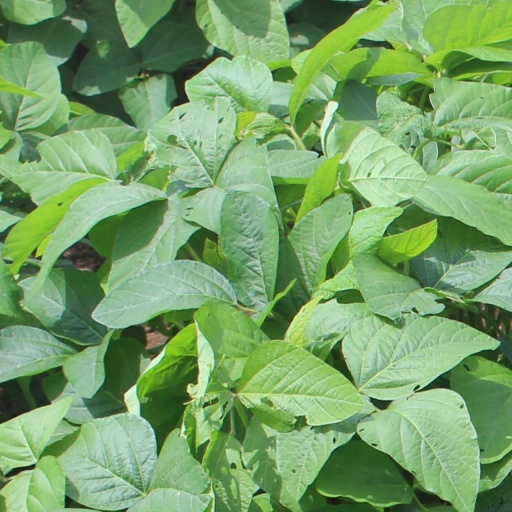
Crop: soybean